Joaquín Canaveris

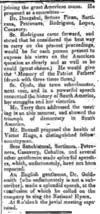
Joaquín Canavery in the edition of July 14, 1864 of The Standard and River Plate News.

His son Joaquín Canavery (1823-c. 1890), had a prominent role as a politician and soldier in the town of Carmen de Areco, where served as Captain in the Guardia Nacional de Infantería at the service of the State of Buenos Aires. He was Intendent in 1856–1857, 1862 and 1880. His appointment at the head of the Areco government had been by decree signed by Dalmacio Vélez Sársfield.